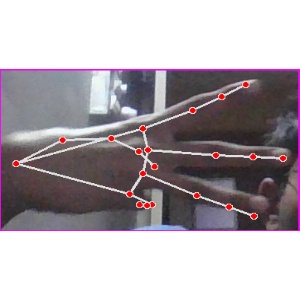
अक्षर: भ